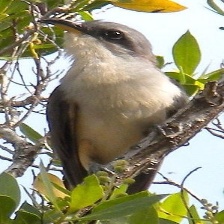
Species: MANGROVE CUCKOO
Scientific name: COCCYZUS MINOR